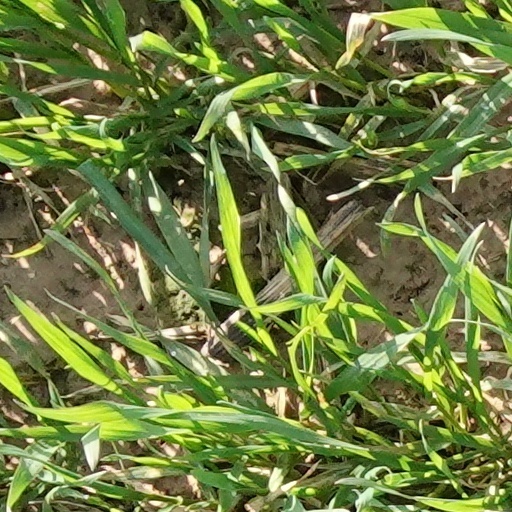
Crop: wheat